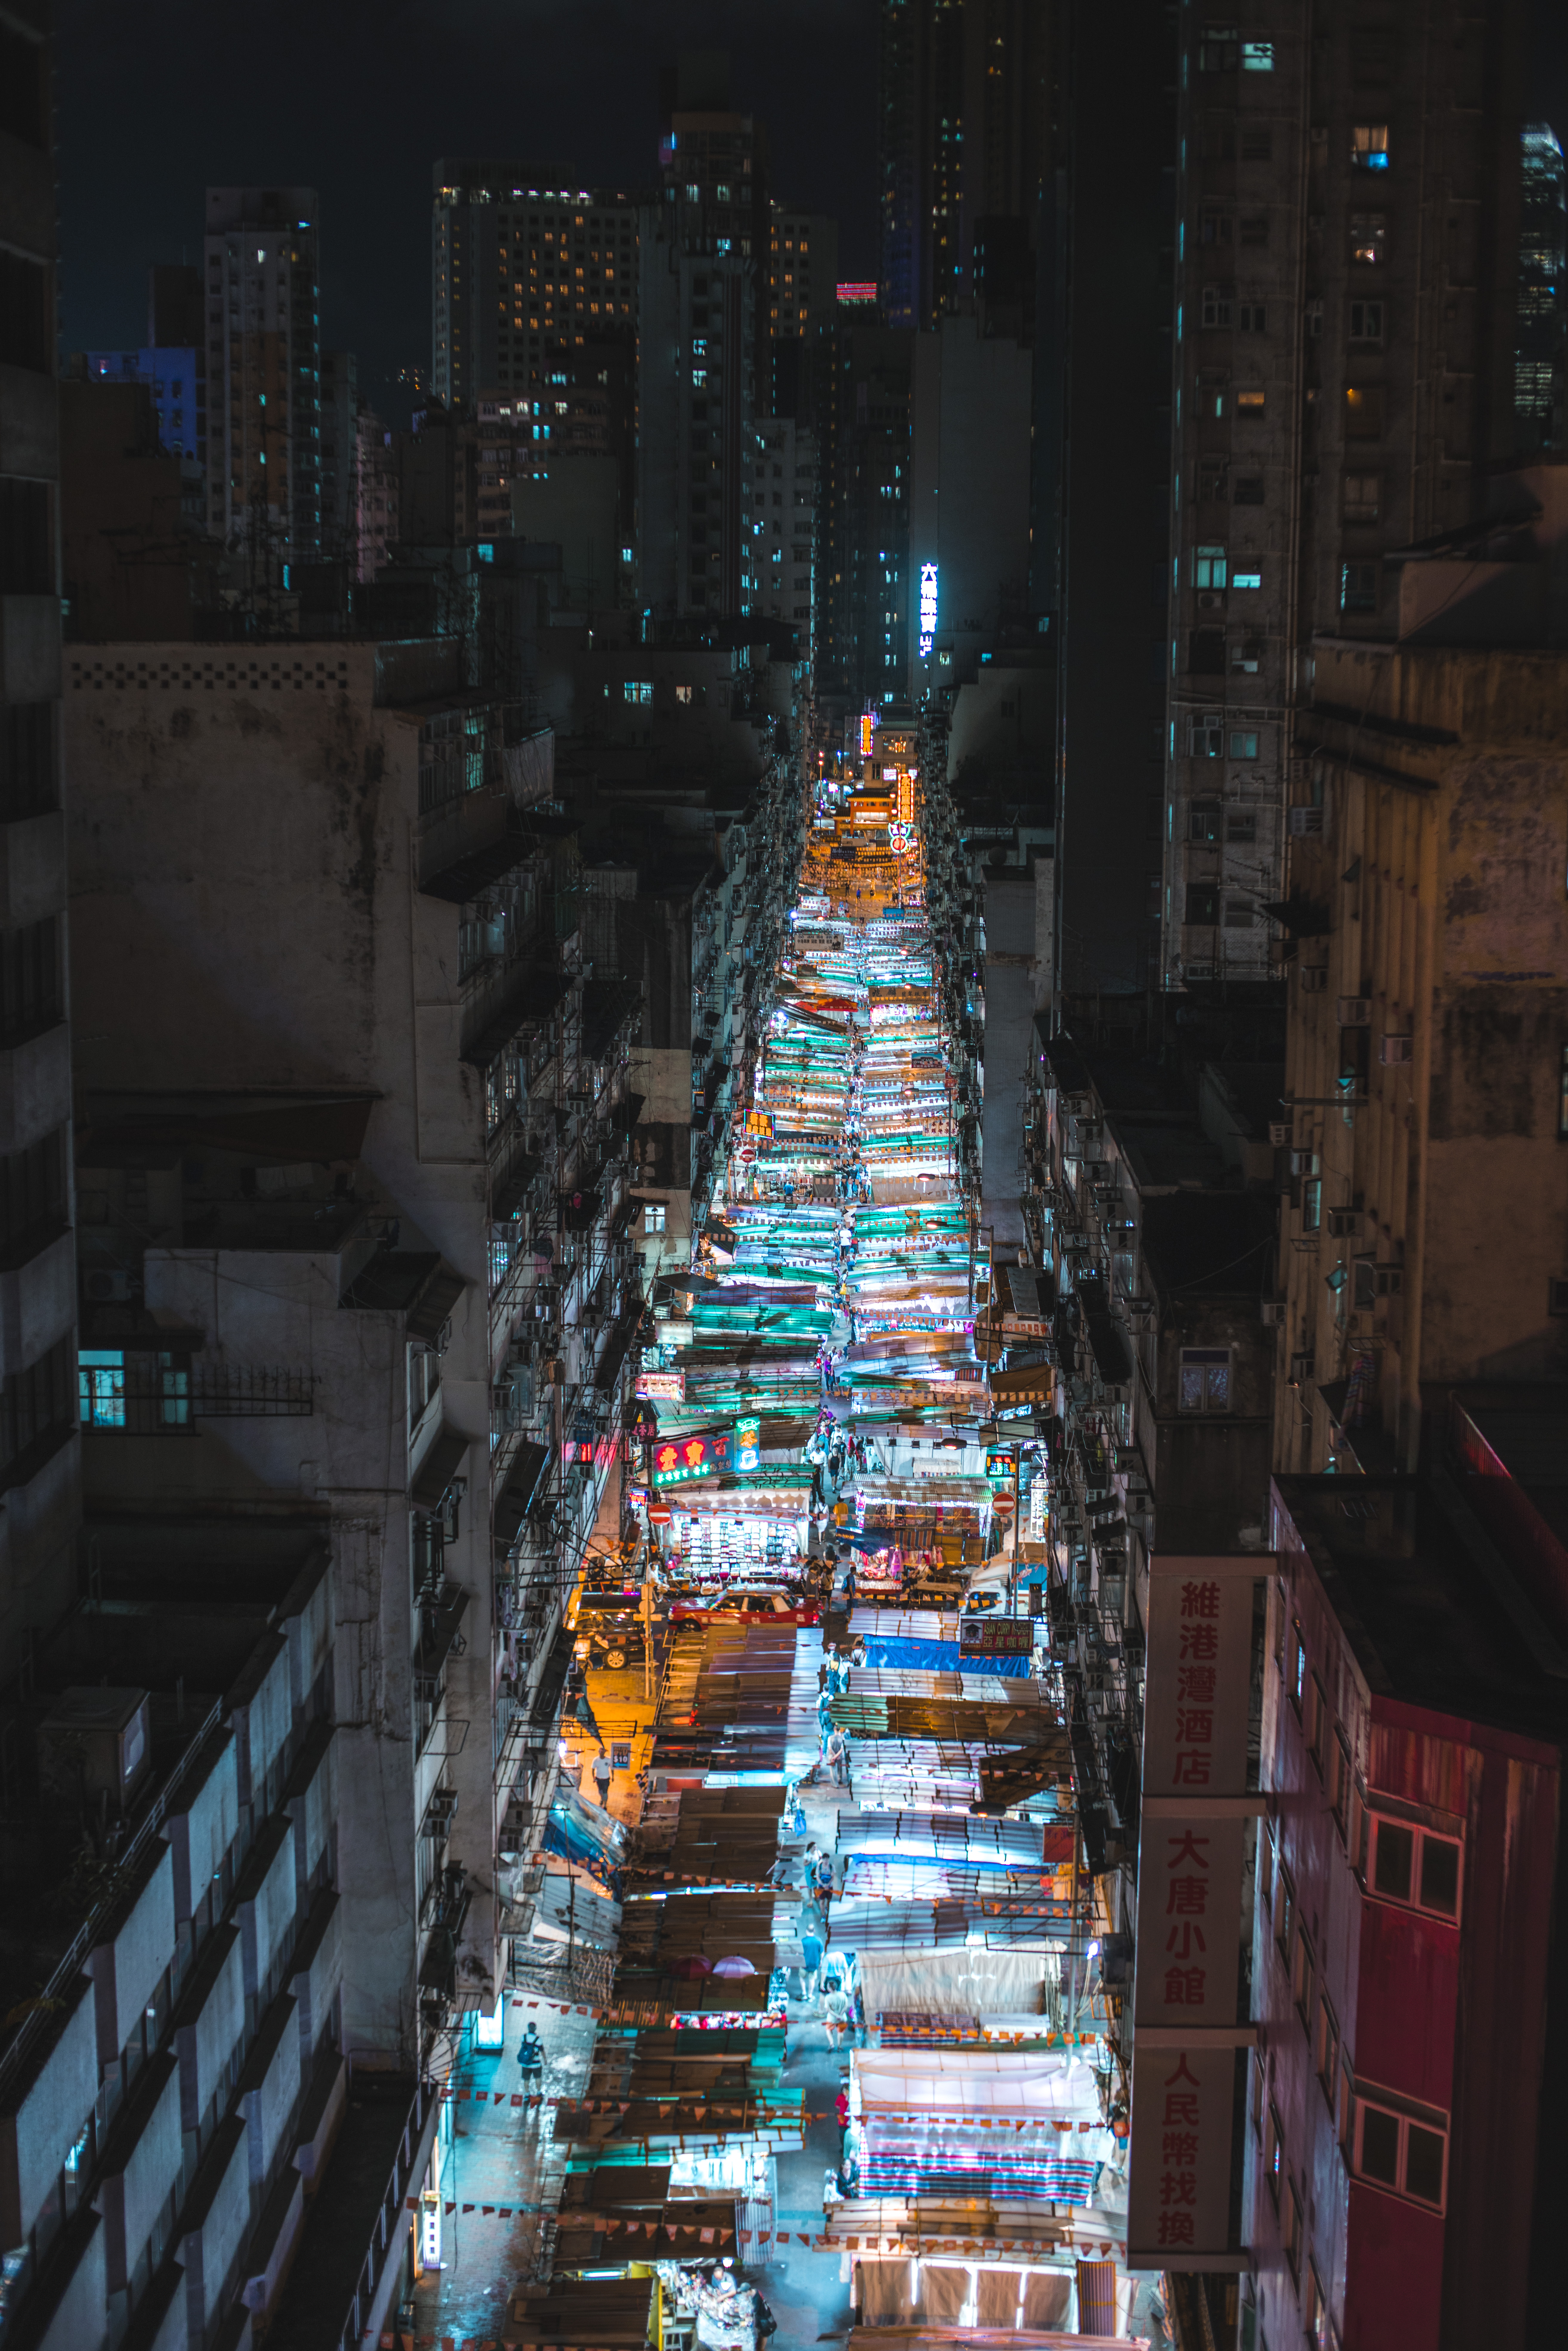
metropolis, metropolitan area, urban area, city, night, cityscape, human settlement, architecture, building, darkness, infrastructure, skyscraper, street, downtown, alley, midnight, mixed use